John Bateman (rugby league)

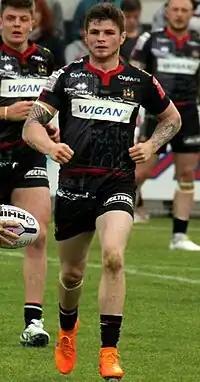
Bateman playing for Wigan in 2015

Bateman featured in Round 1 (Widnes Vikings) to Round 9 (Salford City Reds) then in Round 11 (Warrington Wolves) to Round 19 (Salford City Reds). He also played in Round 21 (Leeds Rhinos) to Super Eight 6 (St. Helens) then in the Semi Final (Huddersfield Giants) to the Grand Final (Leeds Rhinos). Bateman played in the Challenge Cup in Round 6 (Hull Kingston Rovers). He scored against Huddersfield Giants (4 tries), Hull F.C. (2 tries), Leeds Rhinos (1 try) and Warrington Wolves (2 tries).